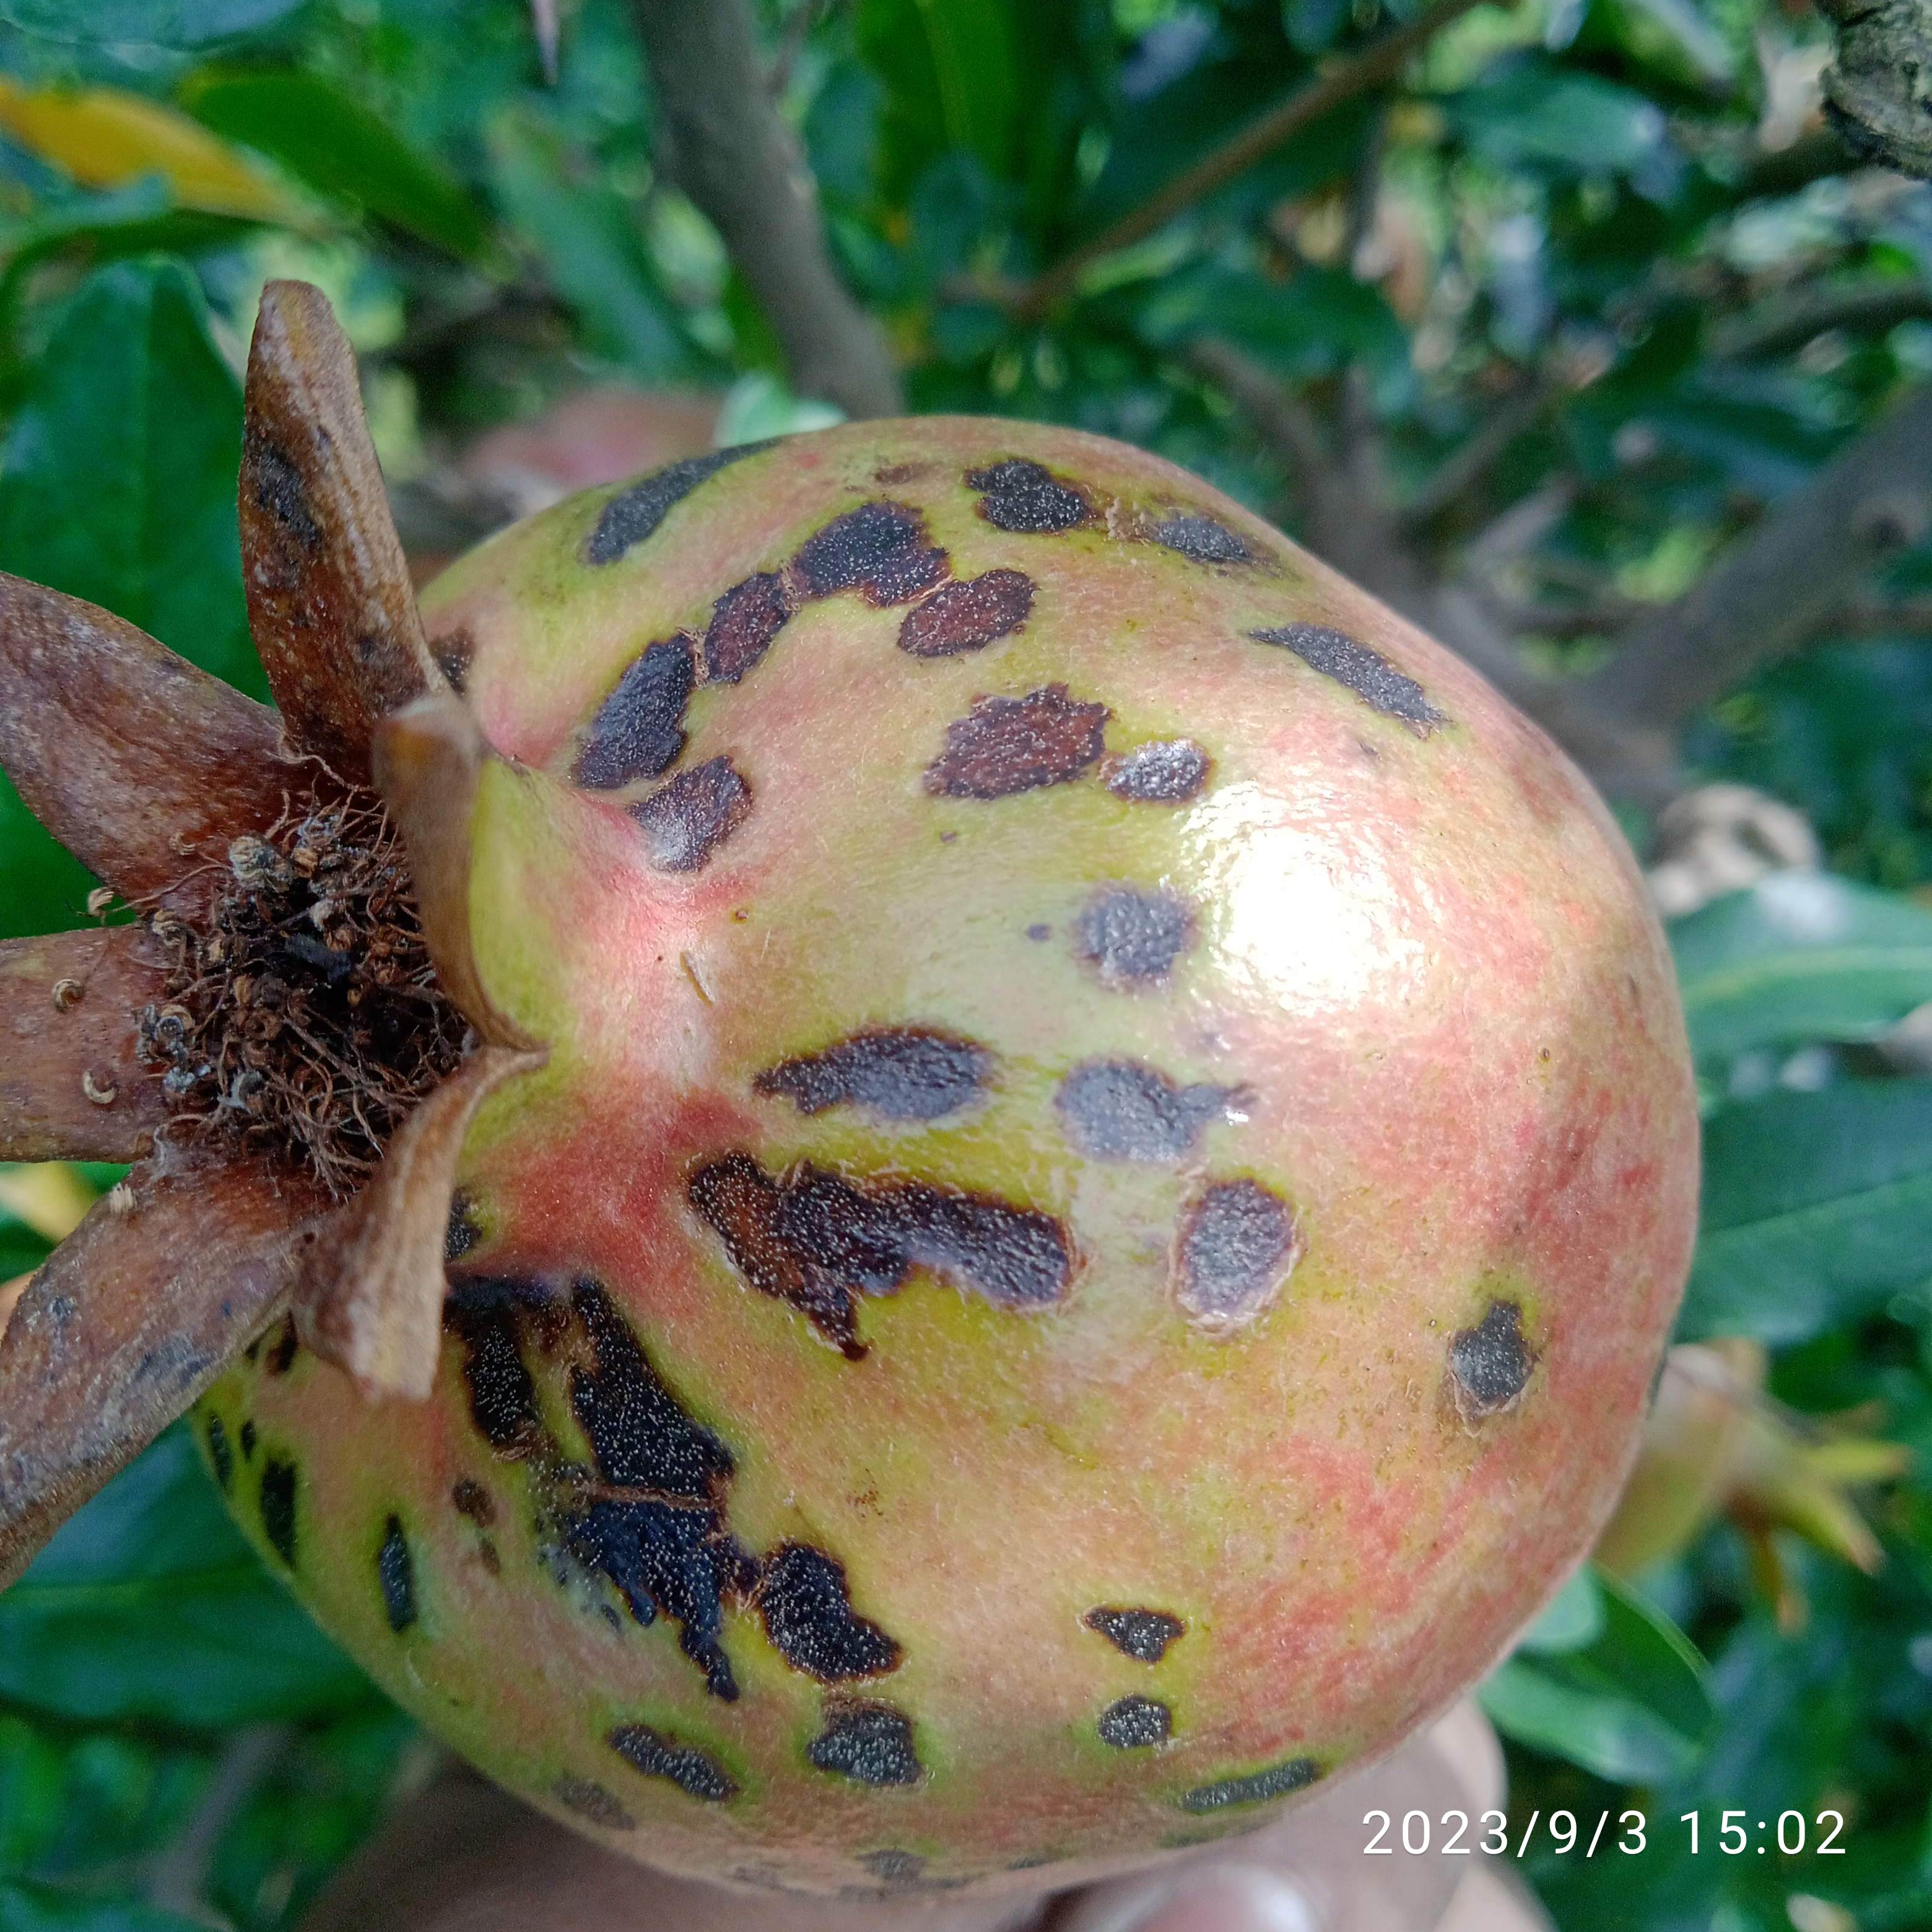
Label: Anthracnose